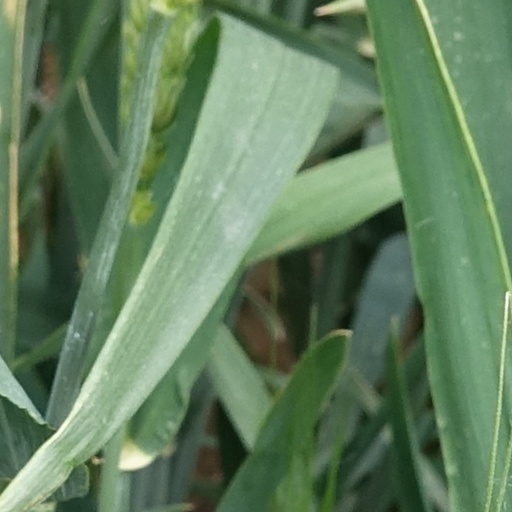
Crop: wheat